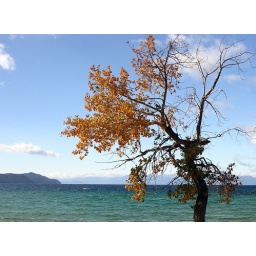
I love the golden leaves on this tree against the crsip blue sky.